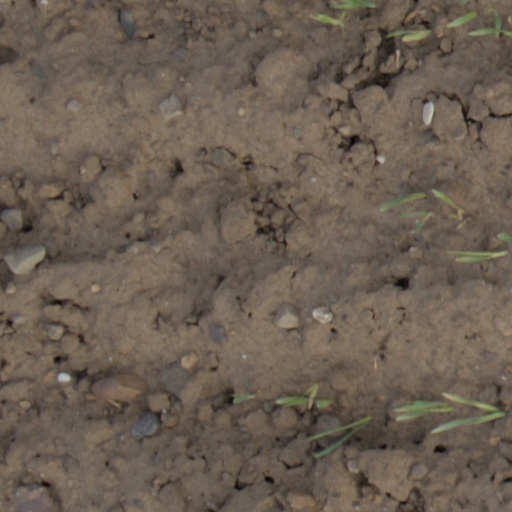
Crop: wheat